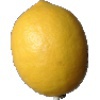
Label: lemon